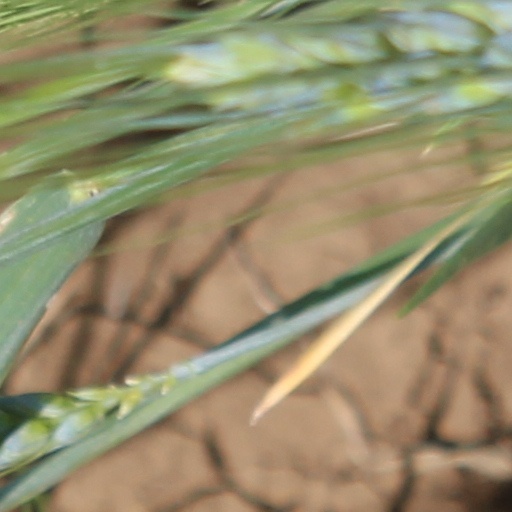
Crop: wheat